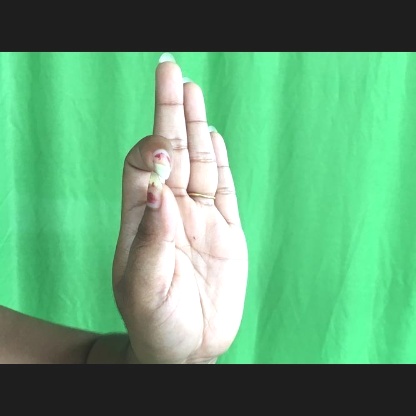
Mudra: Aralam